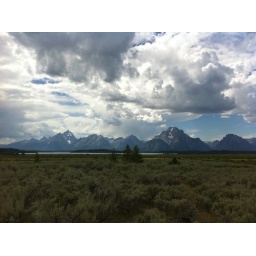
big mountains in big sky country